Homo floresiensis

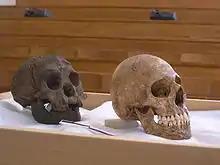
LB1 (left) vs. microcephalic human (right)

Prior to Jacob's removal of the fossils, American neuroanthropologist Dean Falk and her colleagues performed a CT scan of the LB1 skull and a virtual endocast, and concluded that the brainpan was neither that of a pygmy nor an individual with a malformed skull and brain. In response, American neurologist Jochen Weber and colleagues compared the computer model skull with microcephalic human skulls, and found that the skull size of LB1 falls in the middle of the size range of the human samples, and is not inconsistent with microcephaly. A 2006 study stated that LB1 probably descended from a pygmy population of modern humans, but herself shows signs of microcephaly, and other specimens from the cave show small stature but not microcephaly.